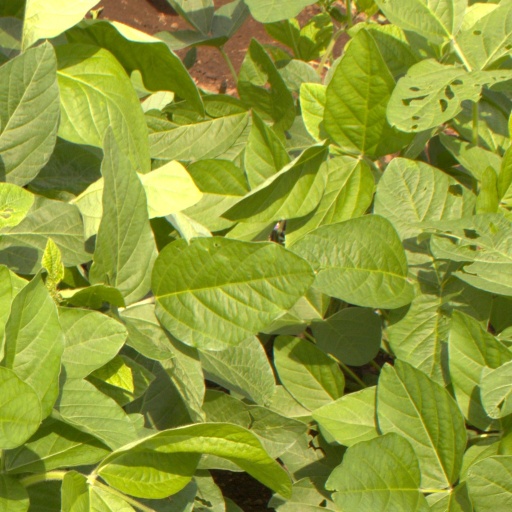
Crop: soybean